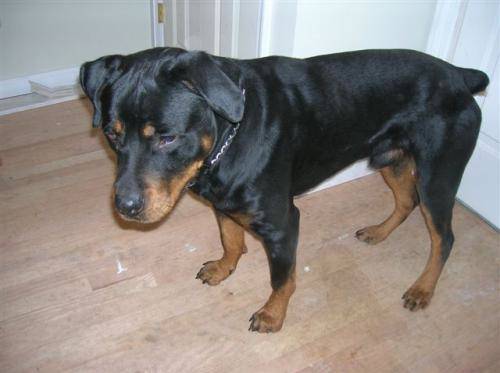
Label: dog